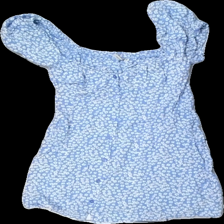
View: front
Type: Blouse
Category: Ladies
Brand: Nly Trend
Colors: Blue, White
Material: 100% viscose
Pattern: Floral print
Cut: Regular, C-collar
Size: L
Season: All
Price range: 50-100
Recommended usage: Reuse